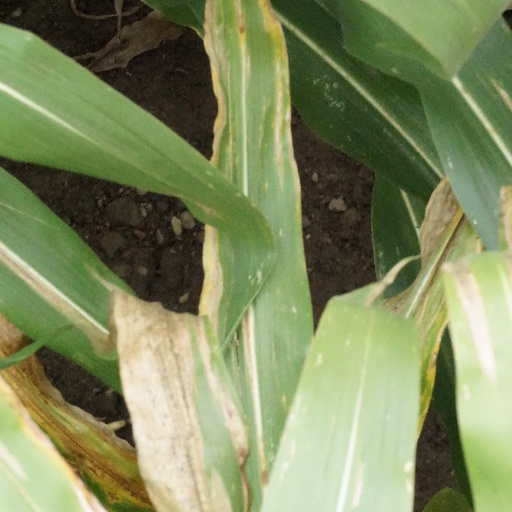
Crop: maize; corn